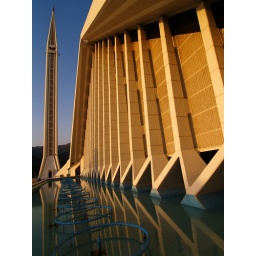
the splendid shah faisal mosque, tucked at a corner of islamabad, against backdrop of green hills and blue skies.